Stone Creek, Ohio

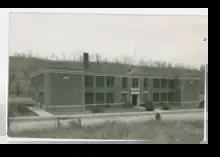
Stone Creek Jefferson School

The village at one time had its own school that served Jefferson Township. It was established as the result of several smaller school houses merging to form one central school one of which, the Angel Valley Schoolhouse still stands and has been preserved. The consolidated Stone Creek-Jefferson school building was erected in 1927. The school operated independently until 1965, when they were forced by the Ohio Department of Education to consolidated with a larger district, ultimately merging with the neighboring district, New Philadelphia City Schools. After the consolidation with the district, the Stone Creek school building housed an elementary school “Stone Creek Elementary,” as well as a steel and welding shop for the students of New Philadelphia High School who were bused out for their lab. The school was ultimately closed in 1974, with it being demolished on October 17, 1979.